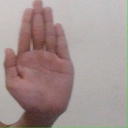
अक्षर: ध